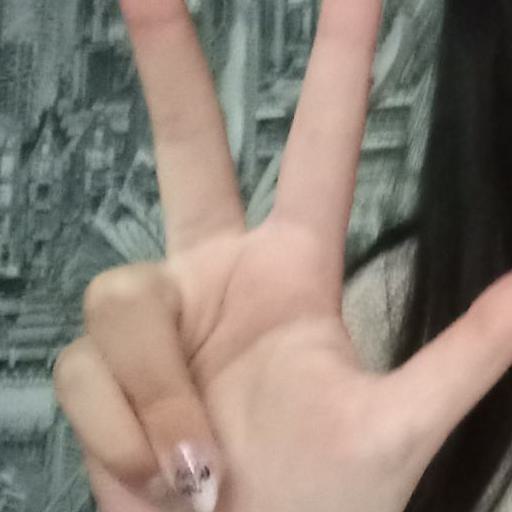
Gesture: three2